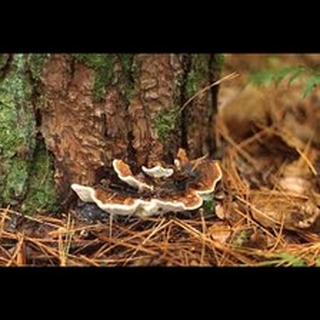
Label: wheat_common_root_rot